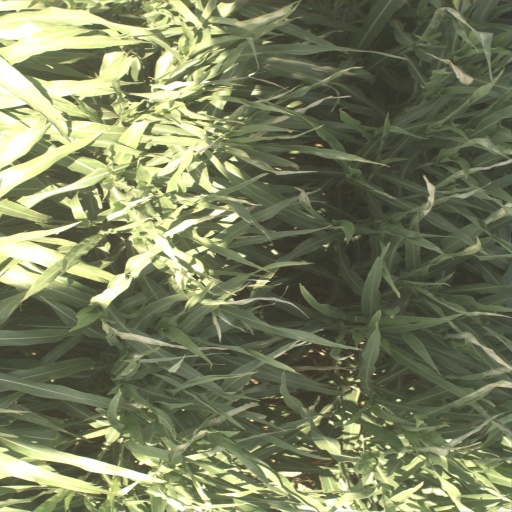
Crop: sorghum